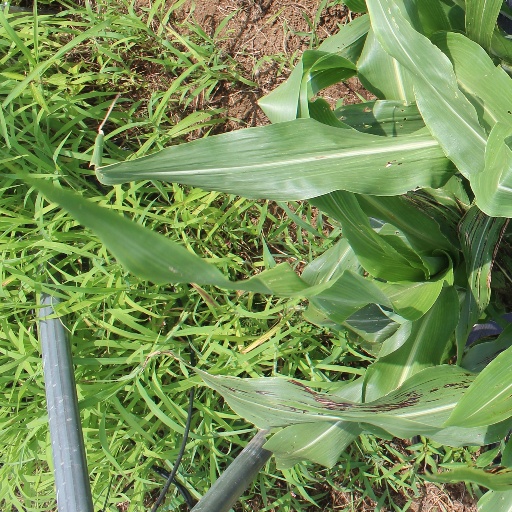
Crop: sorghum